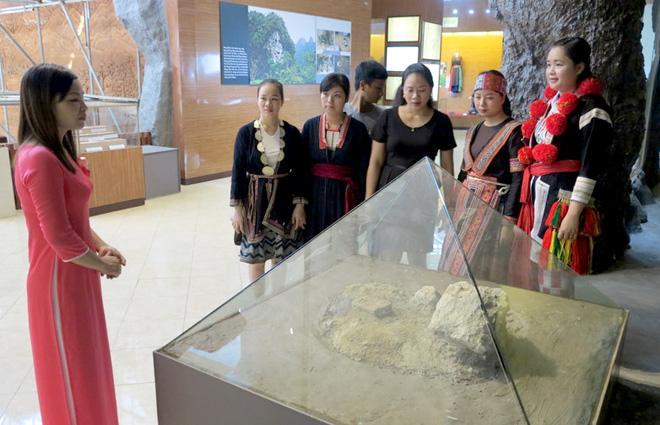
có một vật phẩm được trưng bày trong tủ kính hình kim tự tháp